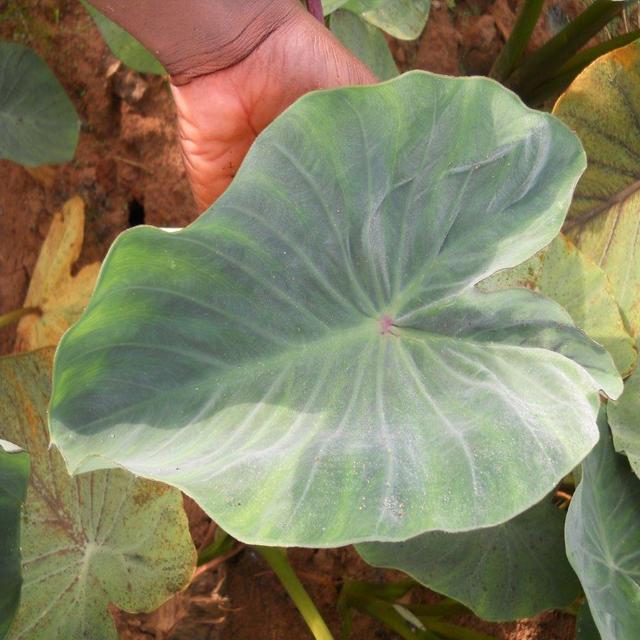
Label: Healthy